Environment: real
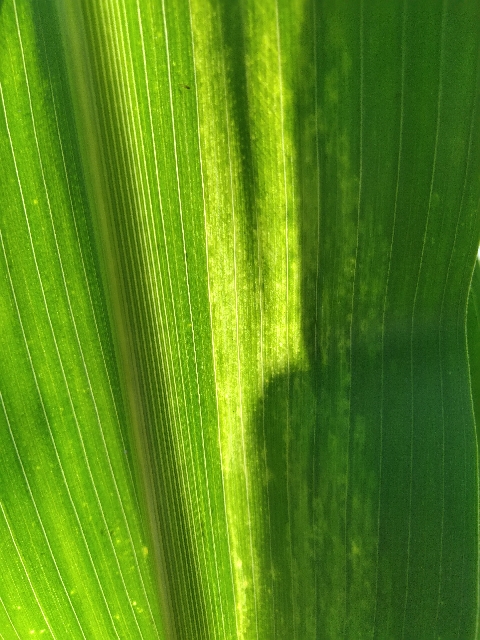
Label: lethal_necrosis